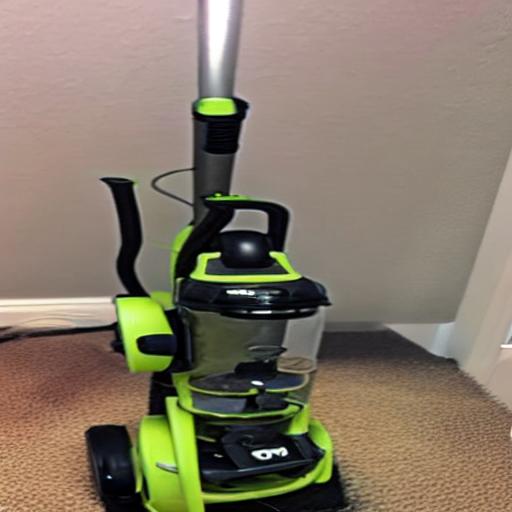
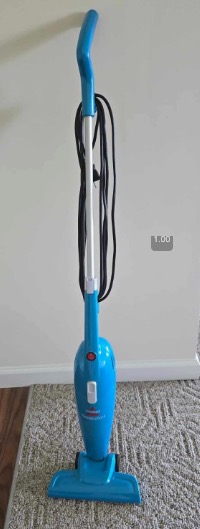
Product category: items_vacuum
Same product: no